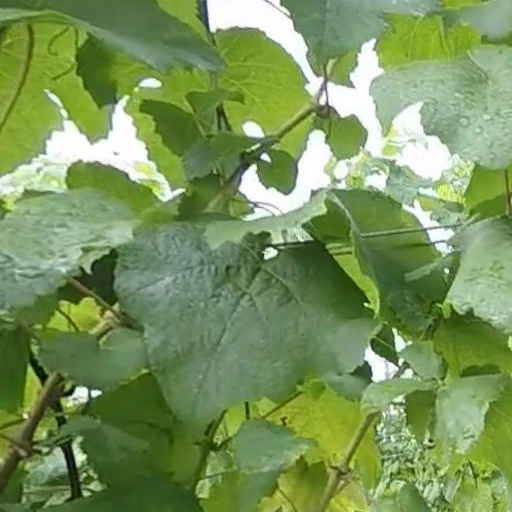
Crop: grape